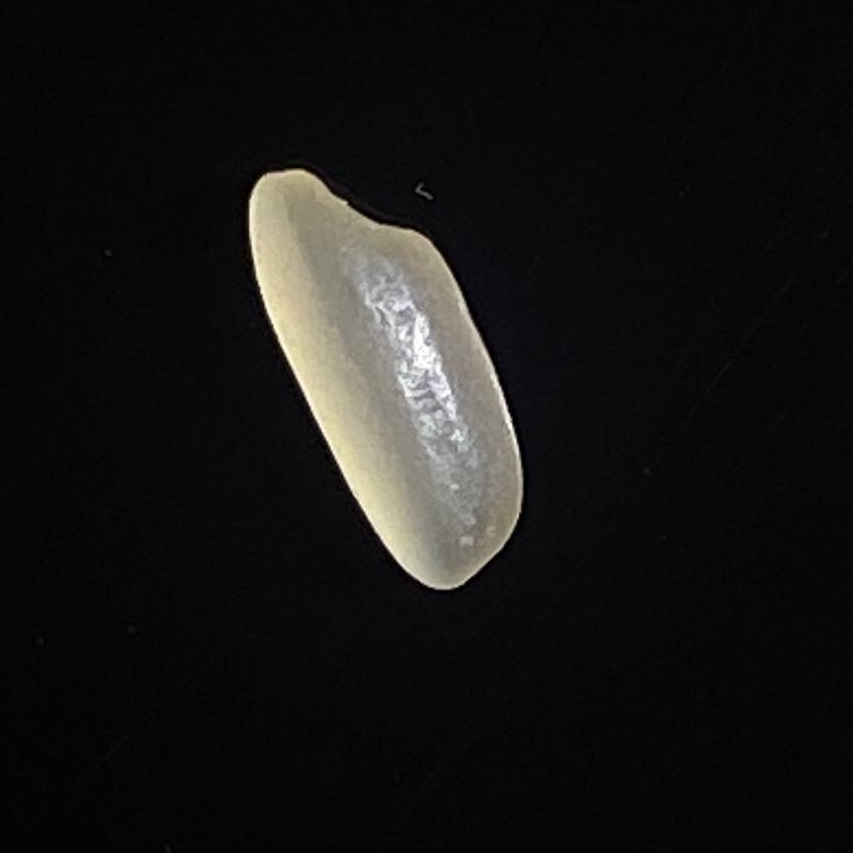
Rice variety: Shorna5